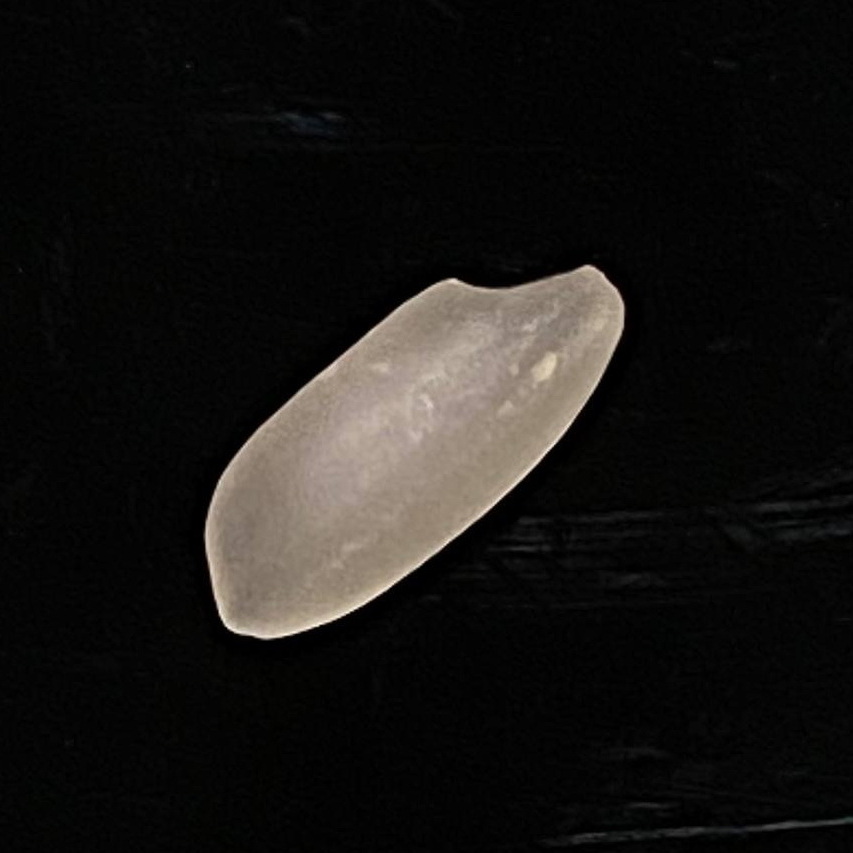
Rice variety: Subol_Lota